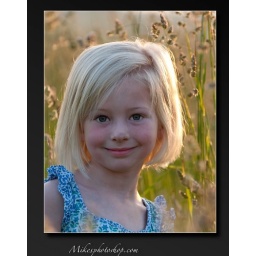
Back lit girl in grass